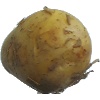
Label: white_potato